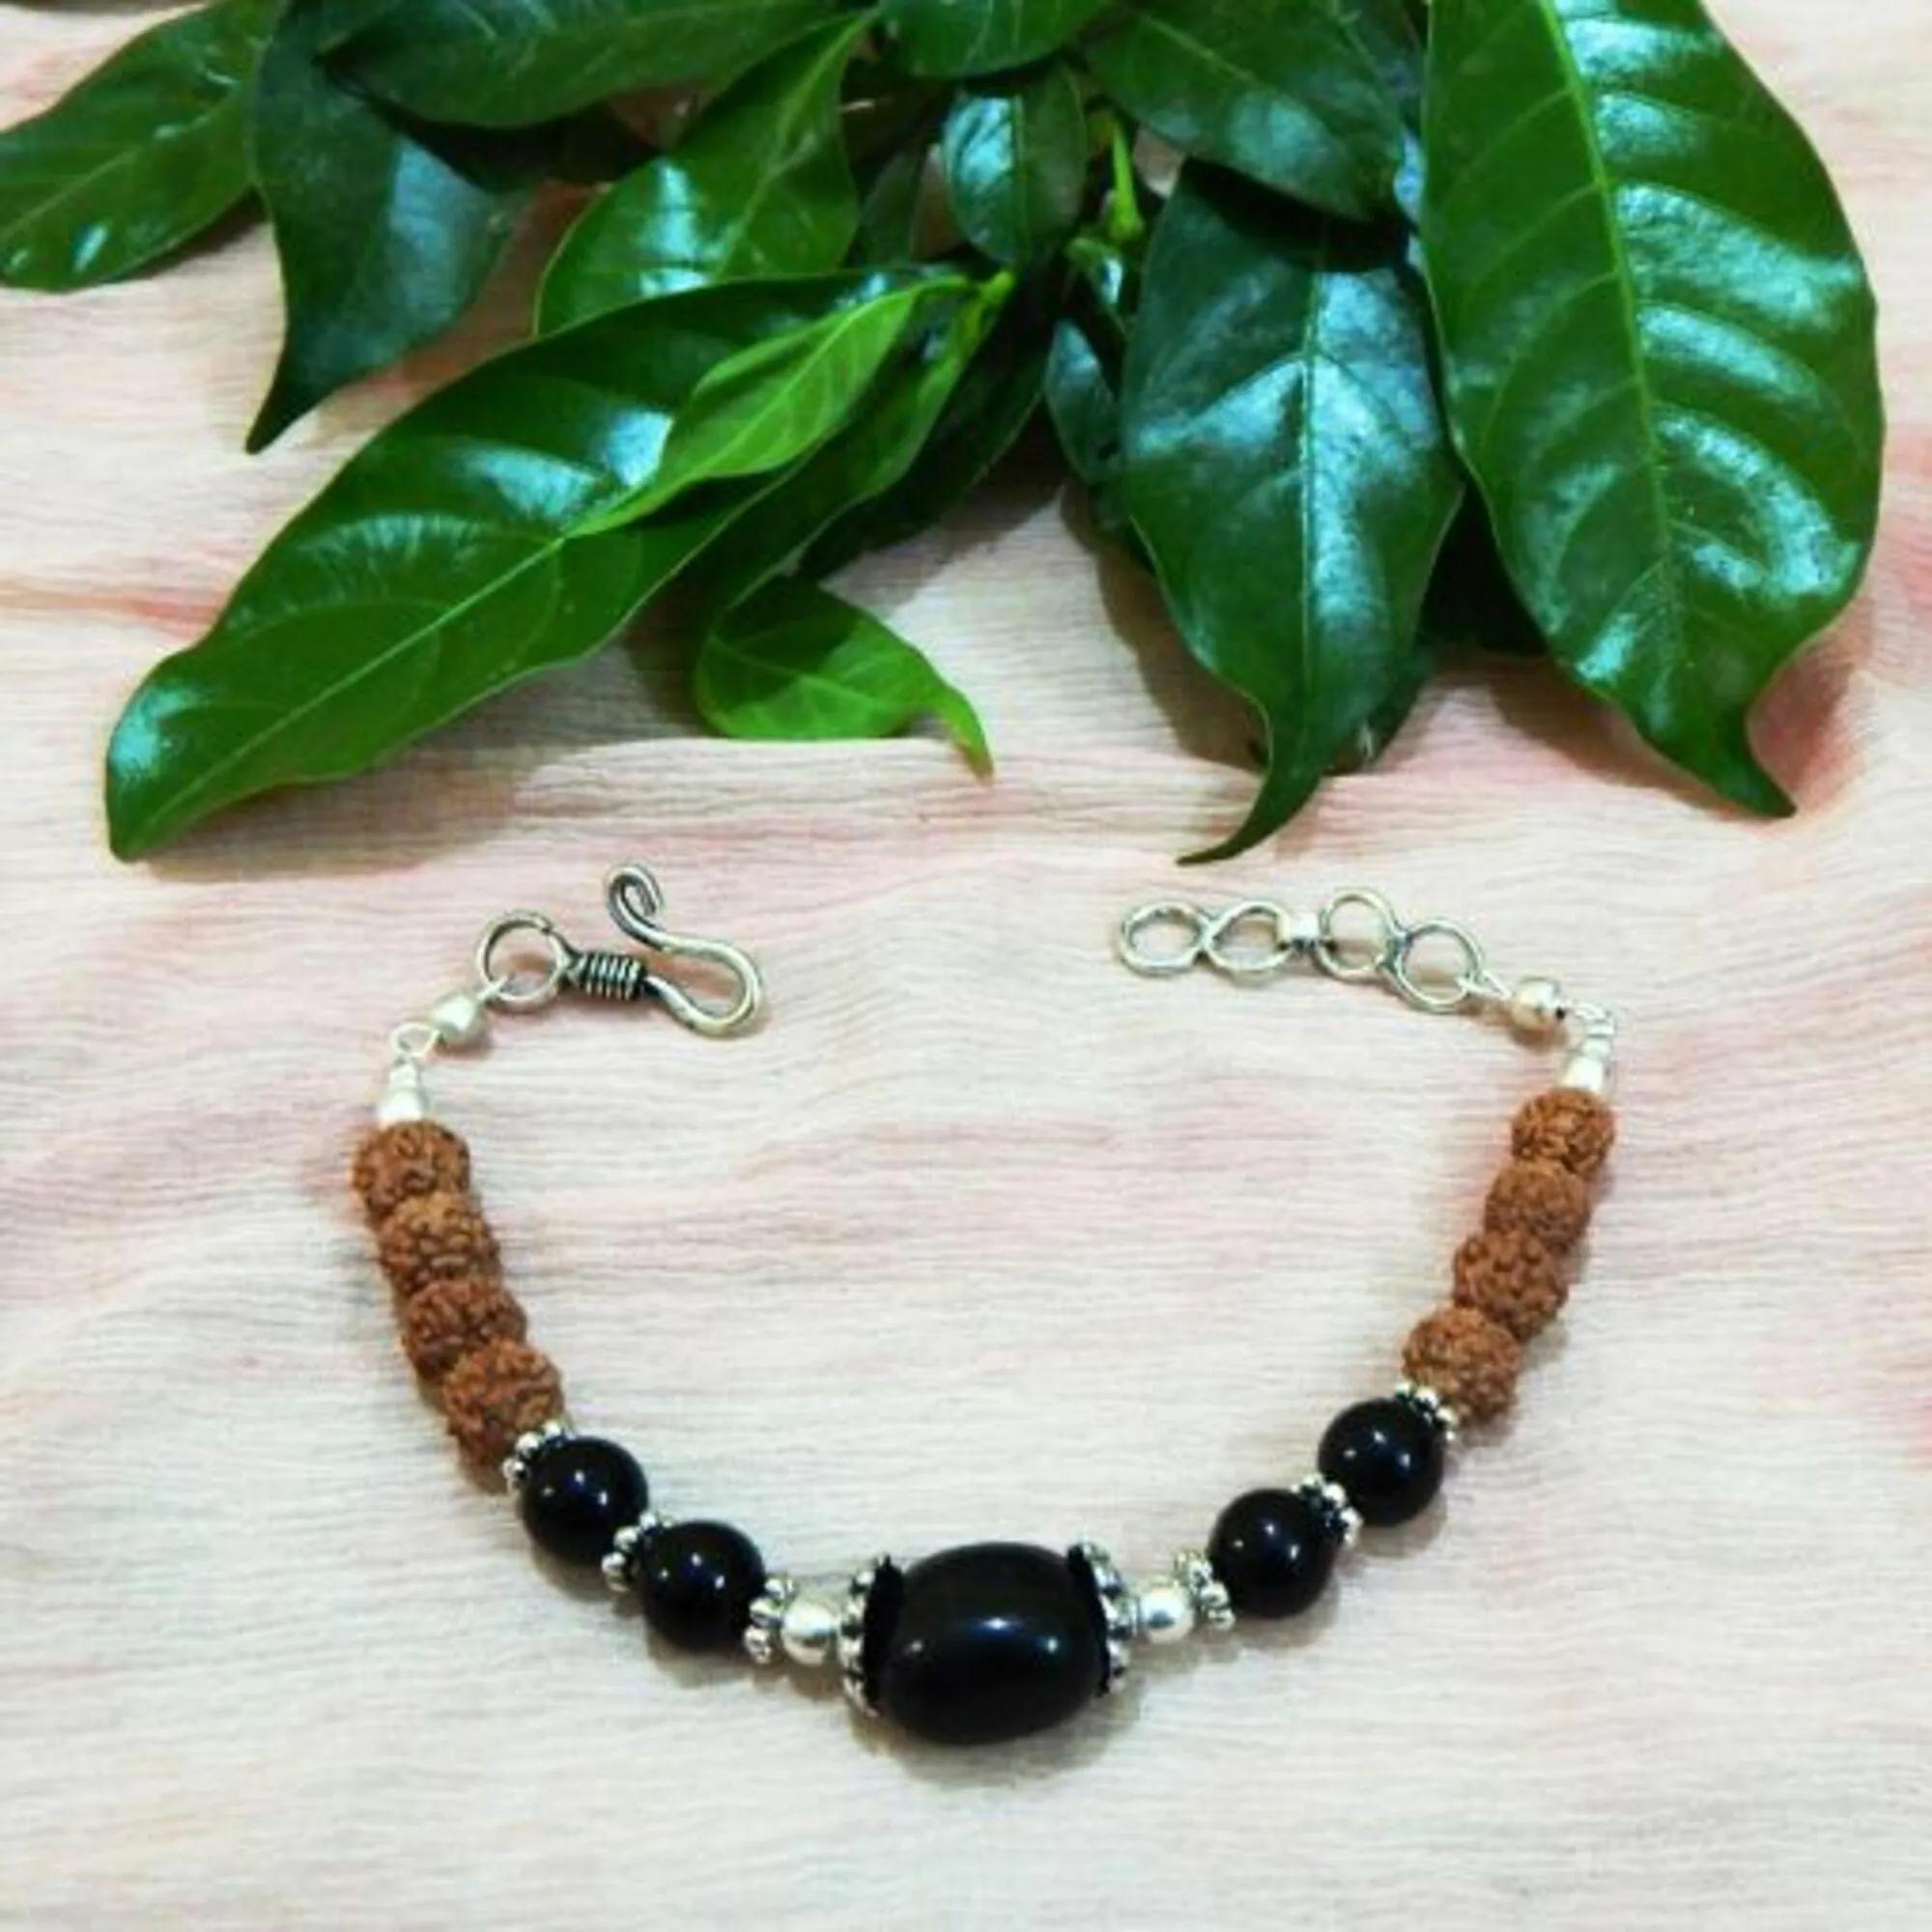
Jaya Vision Enterprises Gemstone Black Agate & Rudraksha Beads Bracelet
Type: Bracelets
Brand: JAYA VISION ENTERPRISES
Price: Rs. 460
 Black Agate Tumble, Beads & Rudraksha Beads Bracelet for Root ChakraBlack Agate Tumble, Beads and Rudraksha Beads with Copper metal beads with Silver Polish.This is a grounding & protective stone. It calms nerves and gives inner strength to move on in life.It is good for taking practical decisions in tough situations.Helps in problems of Bones and Joints.